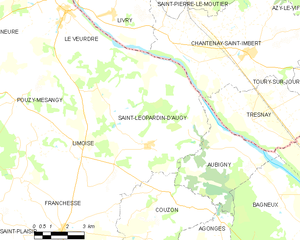
Carte des communes françaises: Saint-Léopardin-d'Augy